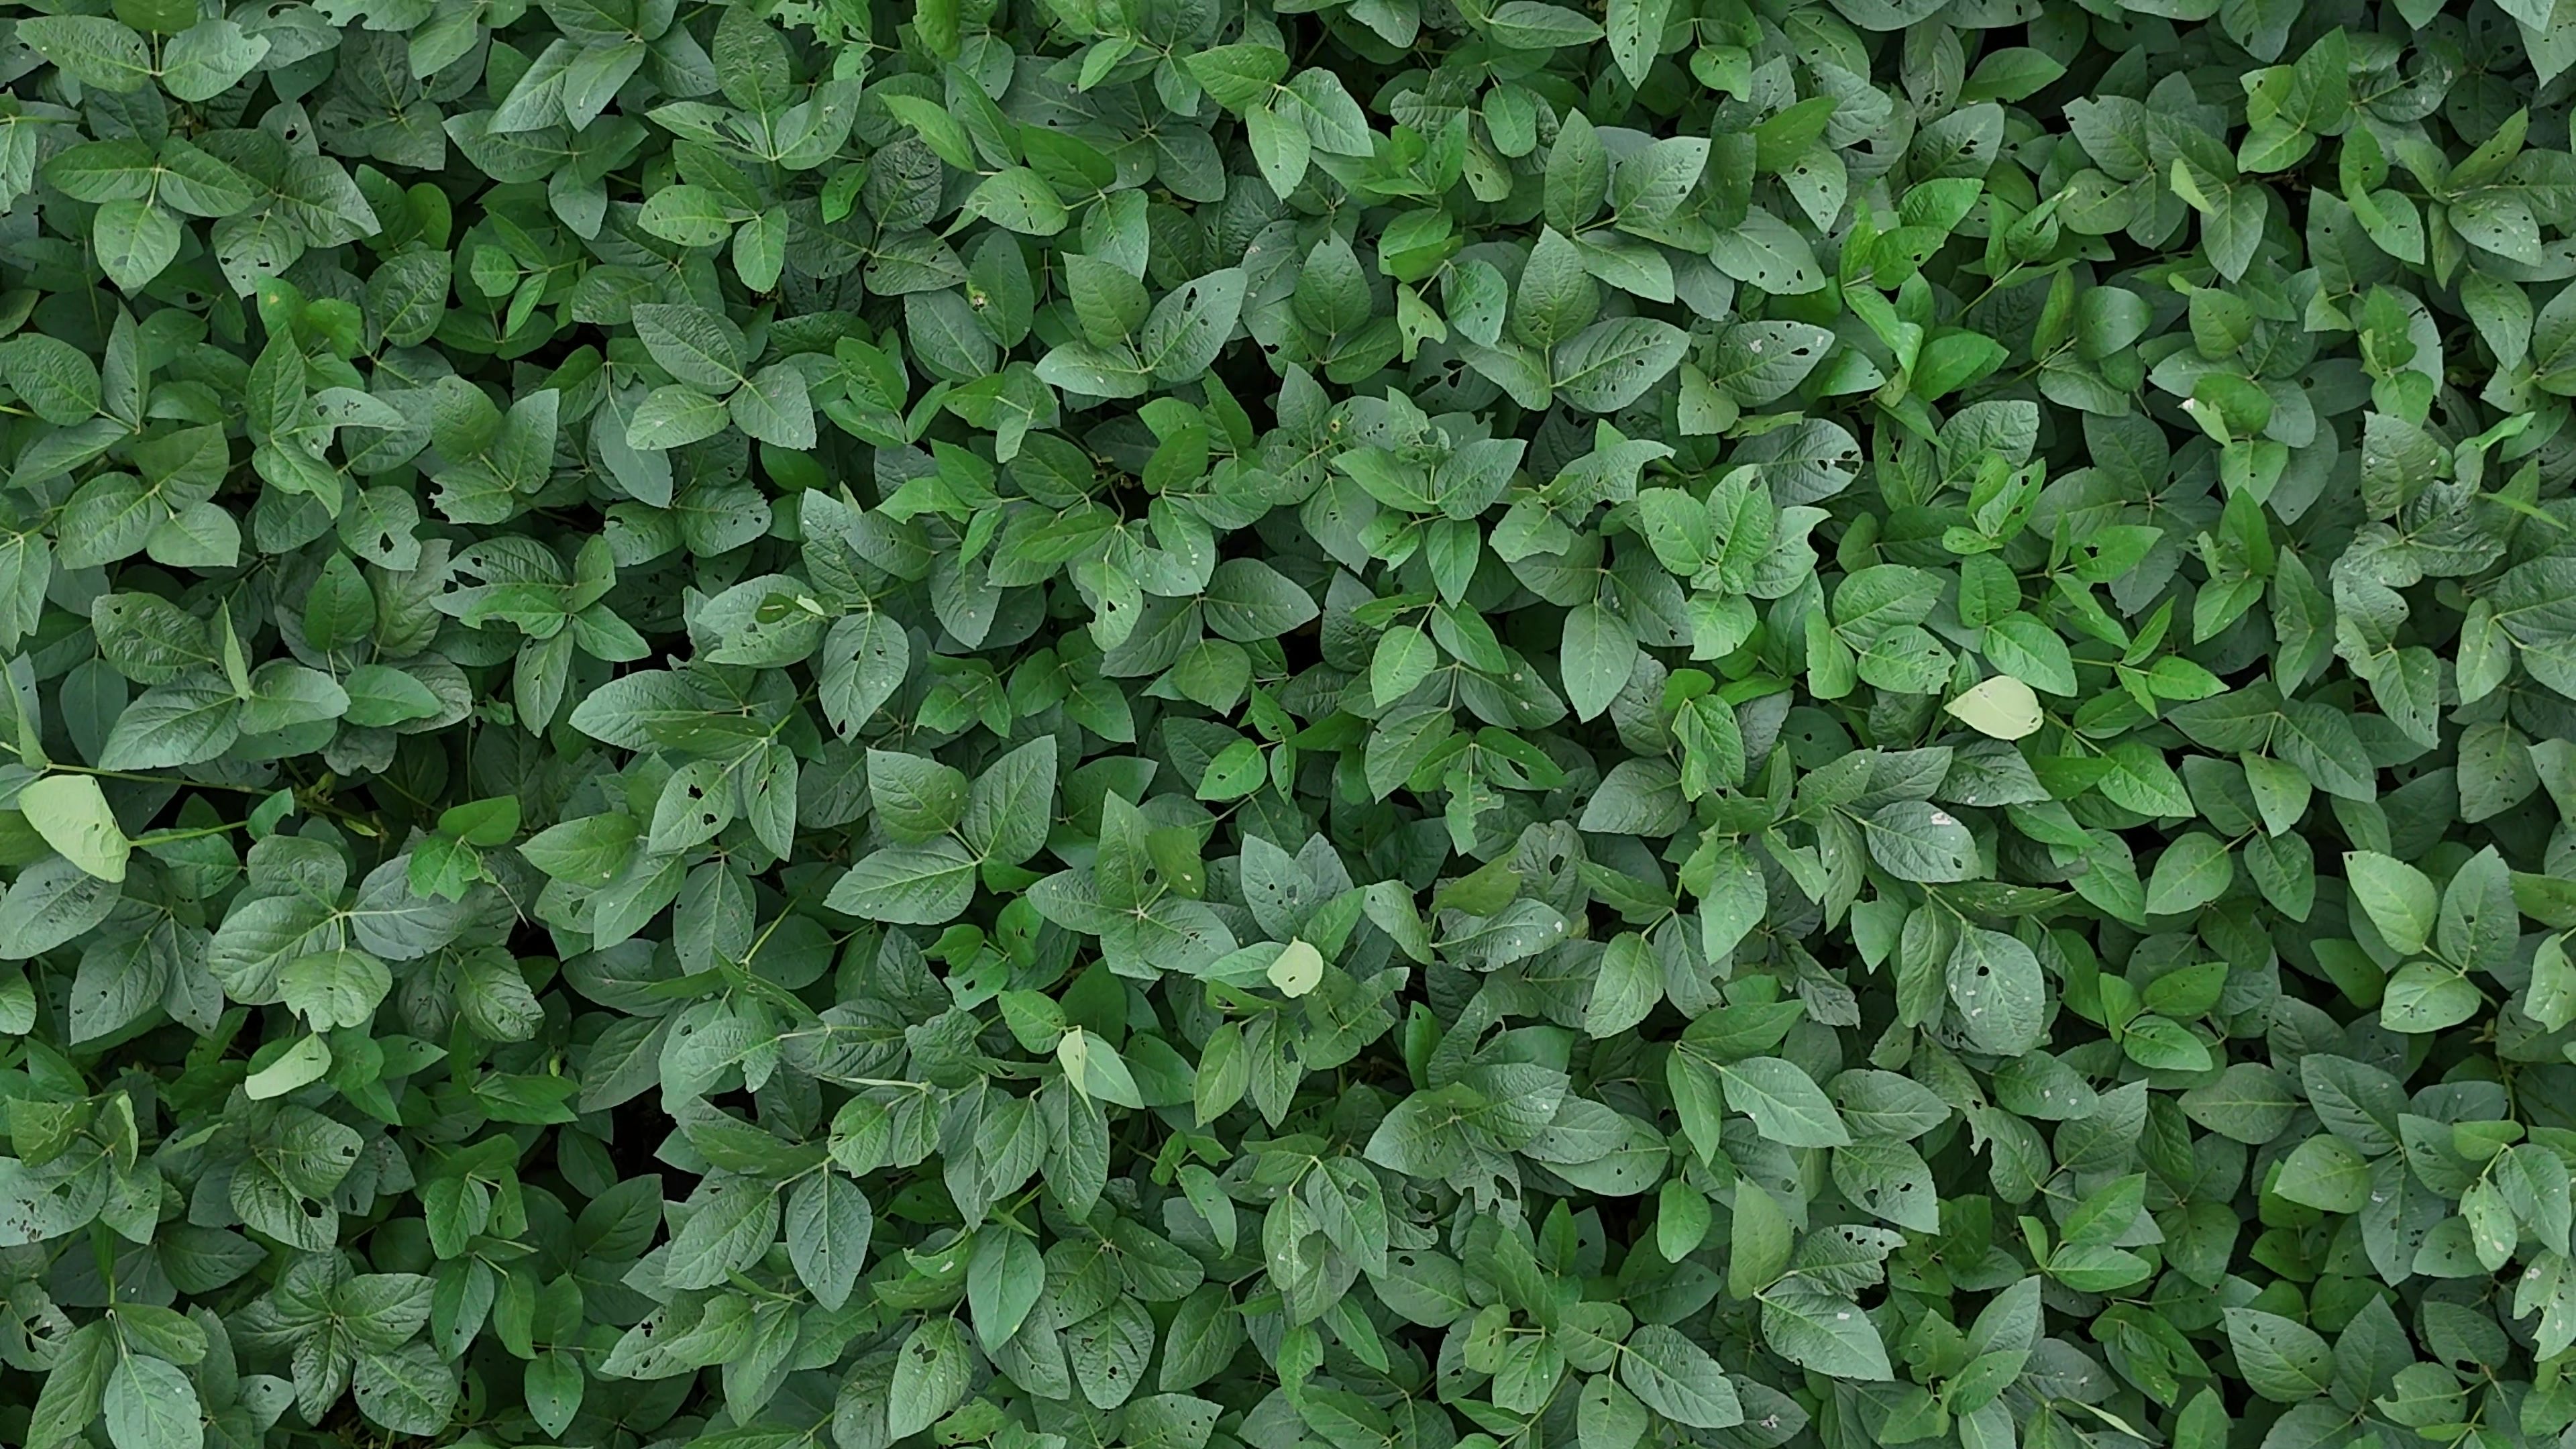
Label: Semilooper_Pest